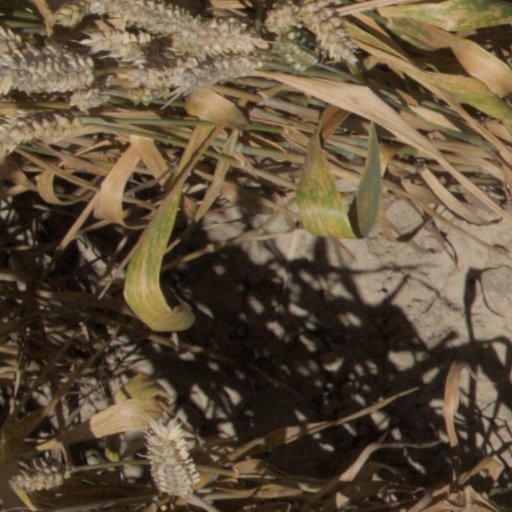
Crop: wheat